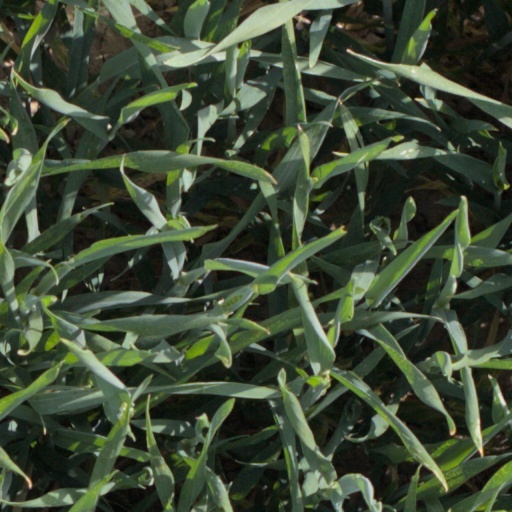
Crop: wheat